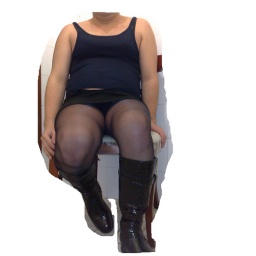
all in black :)on chair